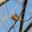
Label: bird